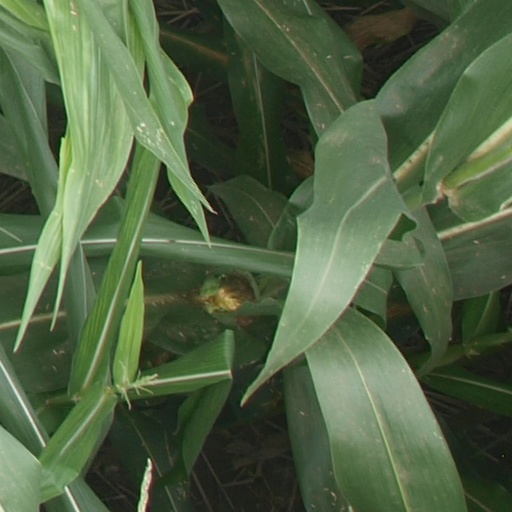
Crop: maize; corn